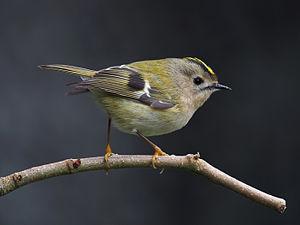
Le Roitelet huppé est une petite espèce de passereaux de la famille des Regulidae. Son aire de répartition couvre la quasi-totalité de la zone paléarctique.